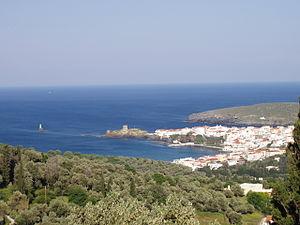
Le musée d'art contemporain Goulandris fondé par Basil et Elise Goulandris en 1979, est un musée grec d'art contemporain, situé sur l'île de Andros, à Chora, capitale de la côte-est de l'île qui est l'une des plus grandes Cyclades. Il se trouve sur la place Theóphilos Kaíris de Chora. Le musée Goulandris porte aussi le nom du fondateur et de son épouse : la Fondation Basil et Elise Goulandris ou encore celui de Andros Museum of Modern Art.
Andros est une île grecque de l'archipel des Cyclades en mer Égée. Sa superficie est de 380 km².